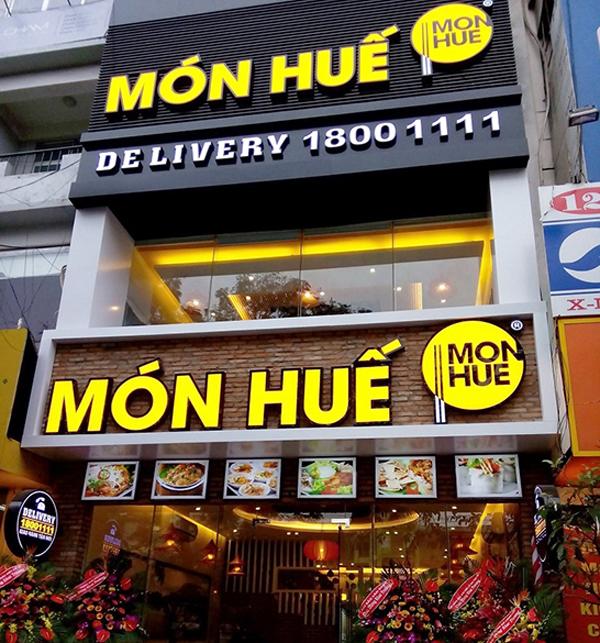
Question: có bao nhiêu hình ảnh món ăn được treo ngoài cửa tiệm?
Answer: có năm hình